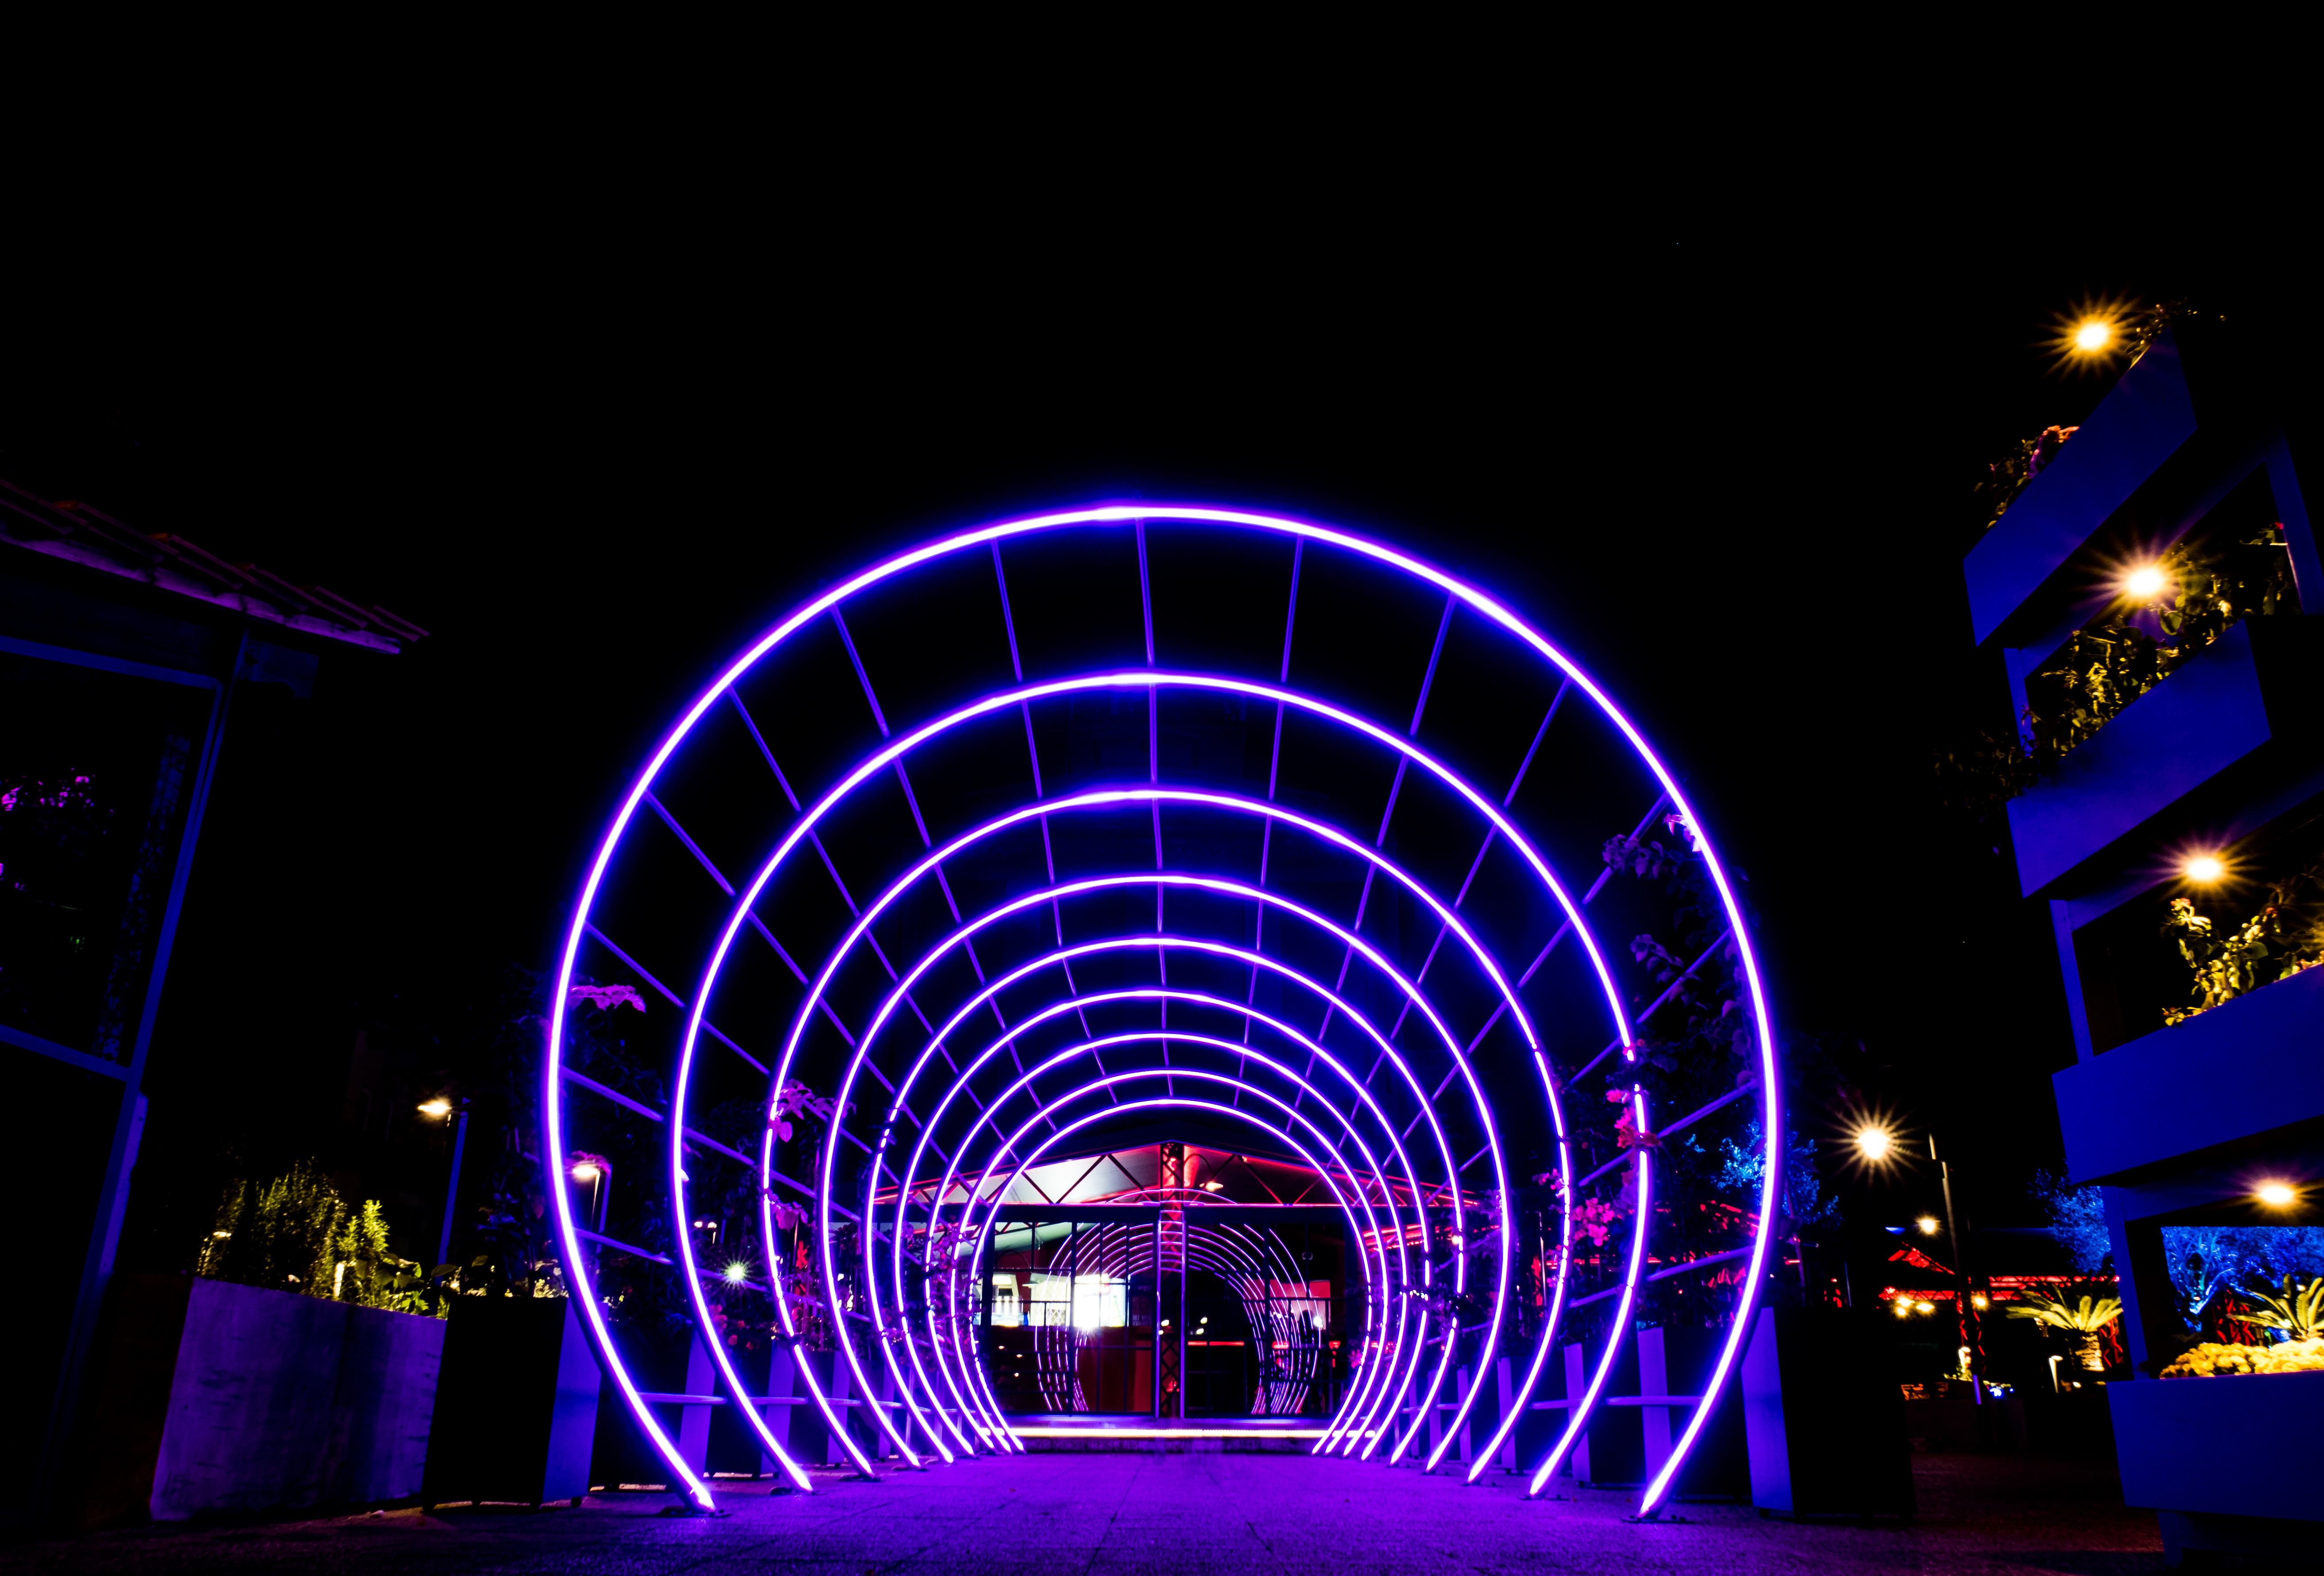
light, night, dark, darkness, illuminated, infrastructure, bright, christmas lights